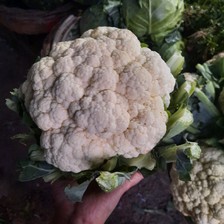
Label: others